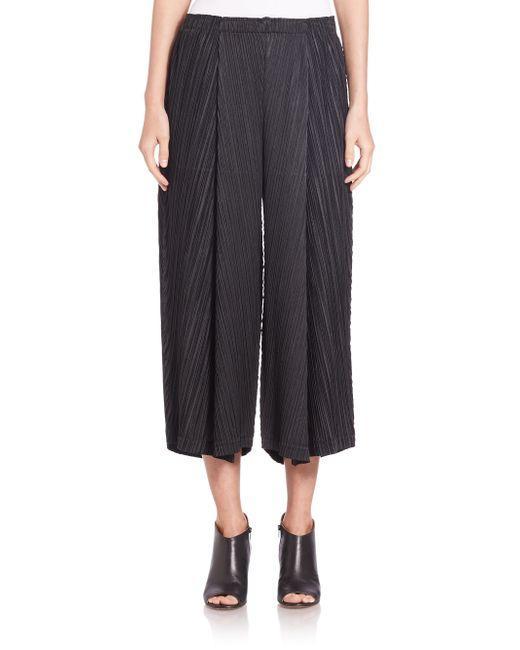
Locker geschnittene stylische Hose für Damen